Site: brandenburg
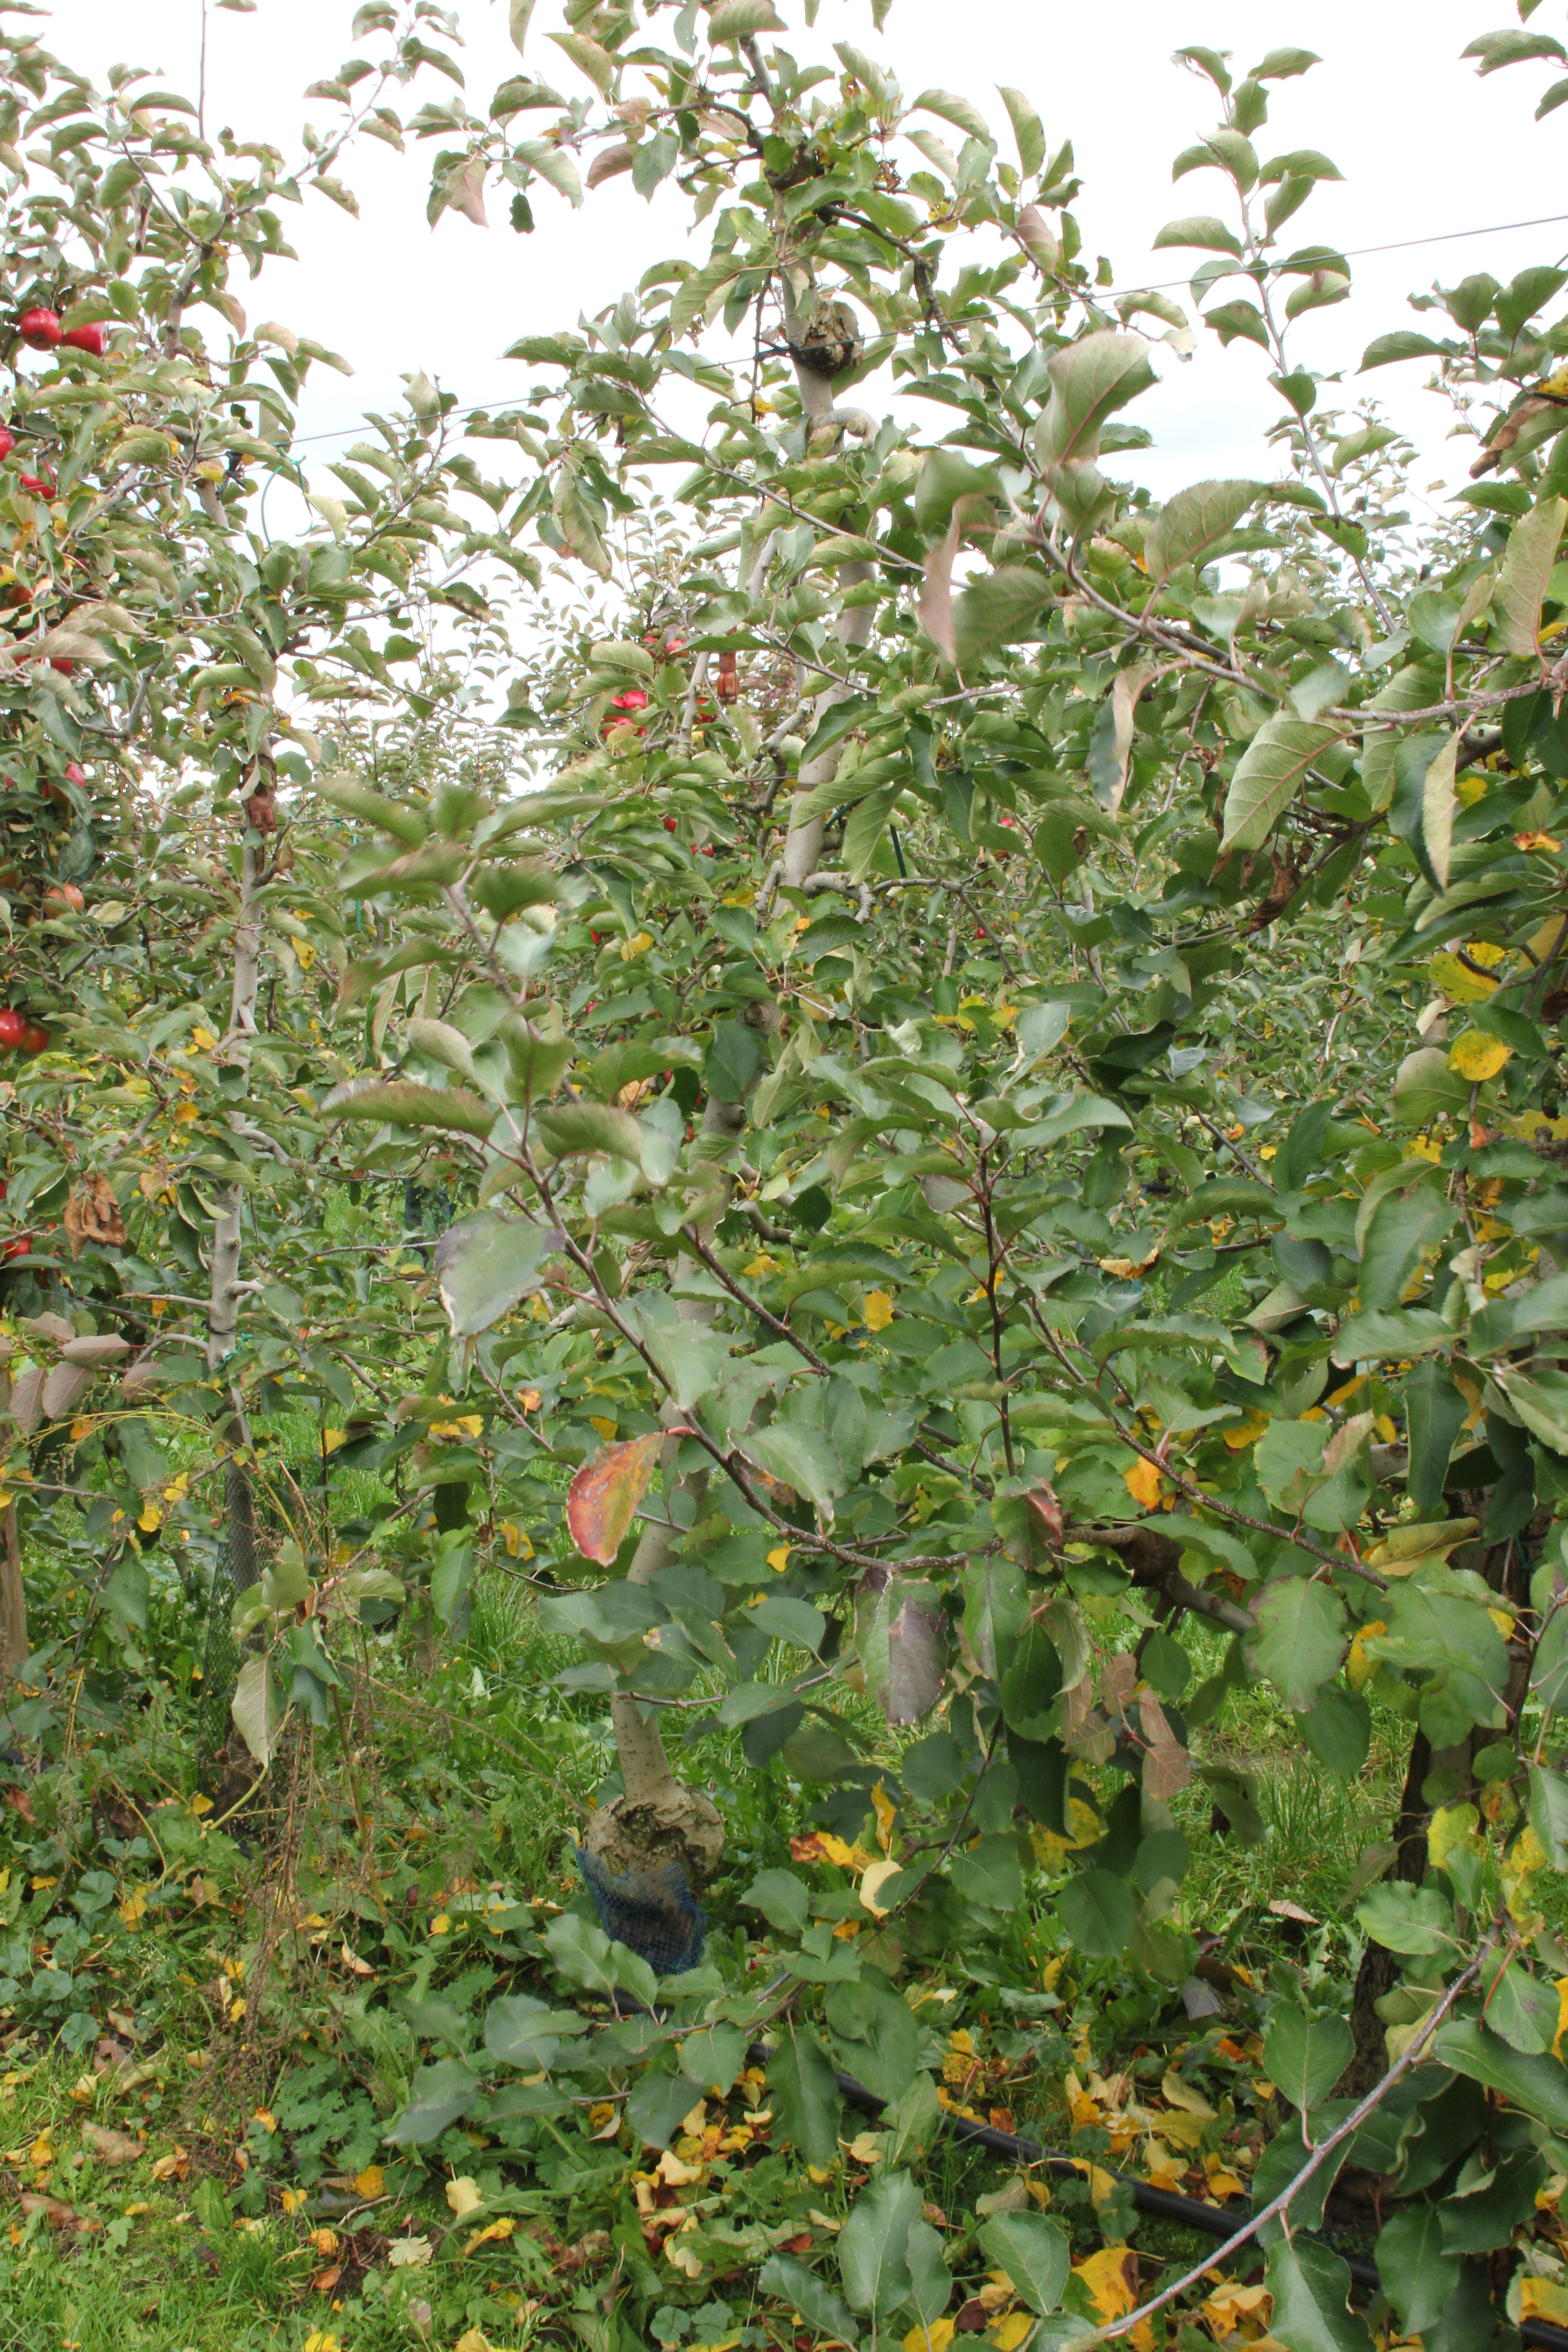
Growth stage (BBCH 91): Senescence, beginning of dormancy